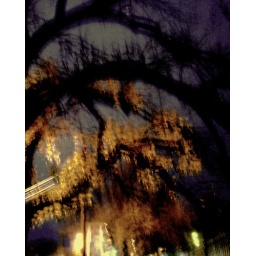
underneath the street lamp - barnard street